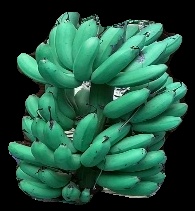
Variety: rasbale
Grade: grade1